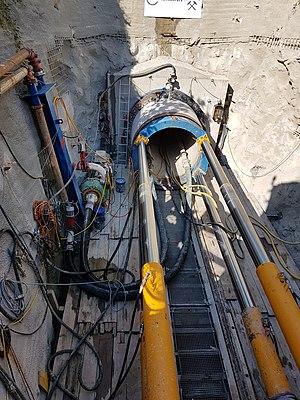
Zone de construction du Zanzenberg-Tunnel (Zanzenberg est une colline) à Dornbirn, Vorarlberg, Autriche. Presse hydraulique pour presser les tuyaux en béton dans un processus de microtunnel.